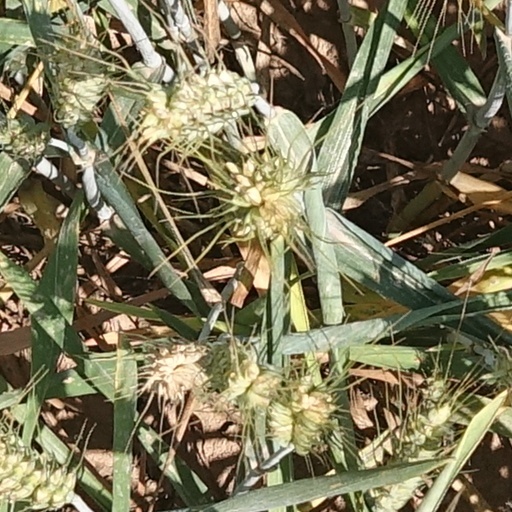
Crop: wheat